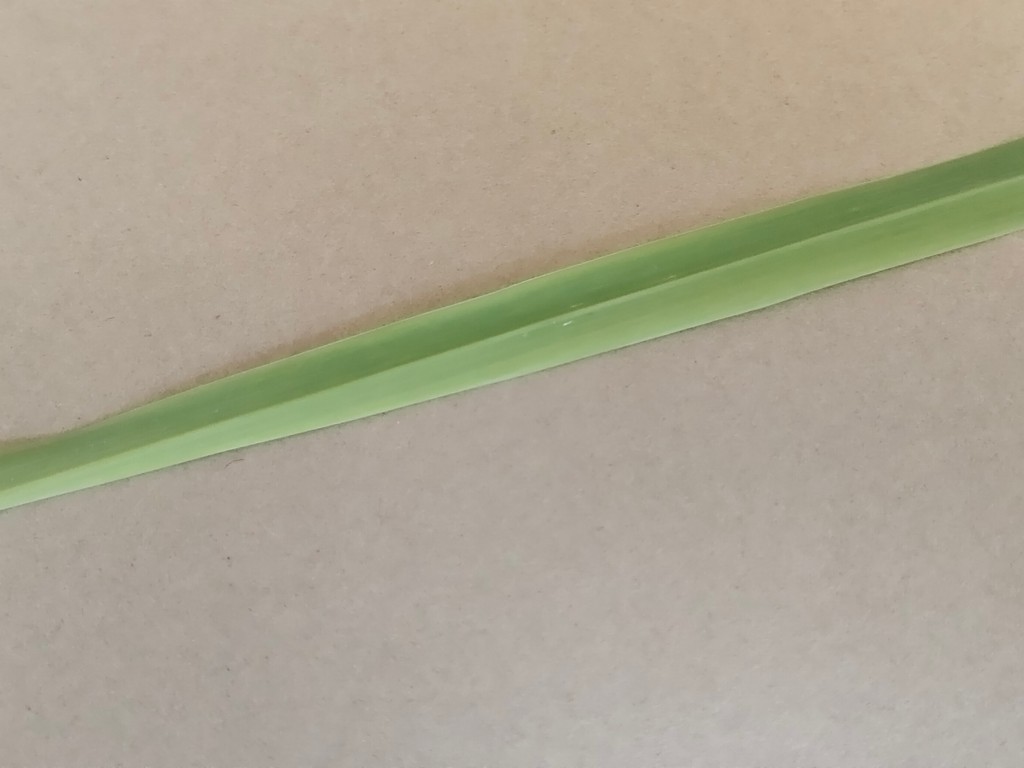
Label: Healthy